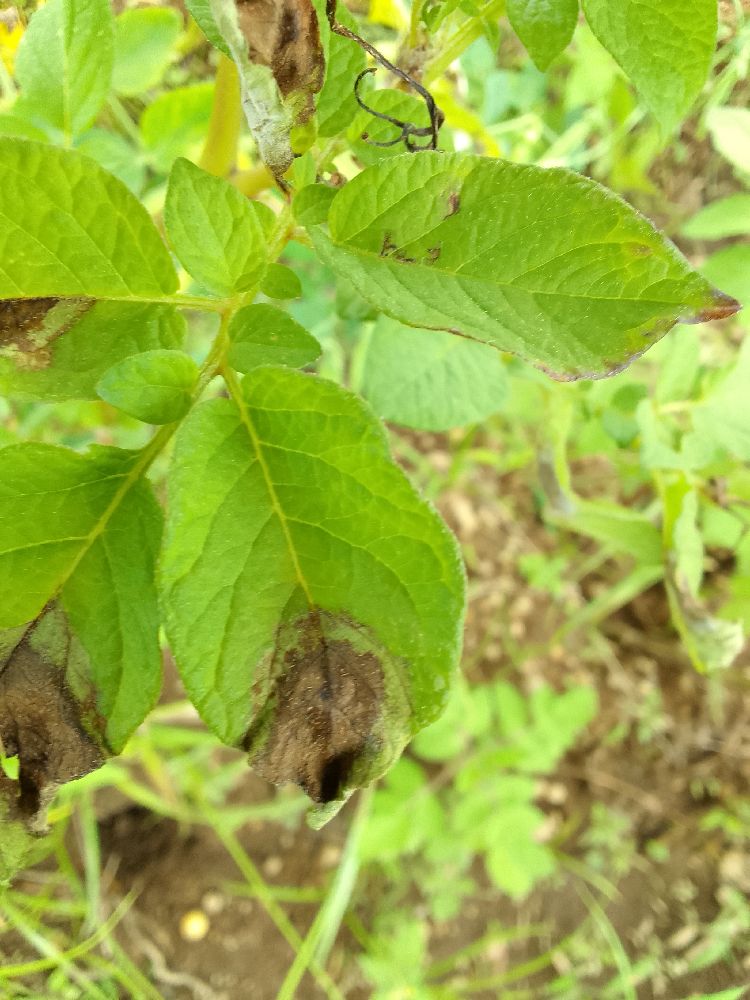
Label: Late blight